Cruiser Dreams

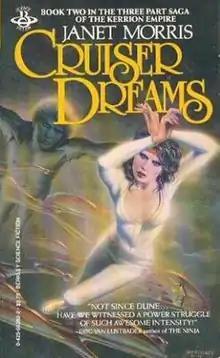

Cruiser Dreams is a 1980 science fiction novel by American writer Janet Morris, the second in her Kerrion Space trilogy.